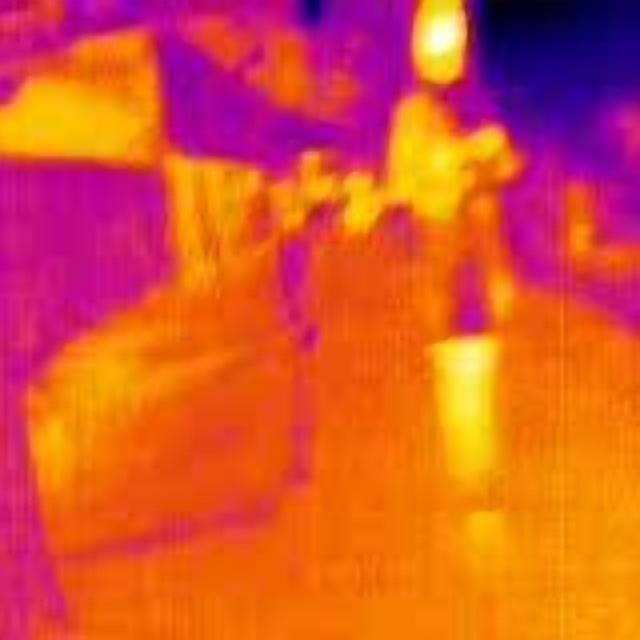
Detected objects:
label: person